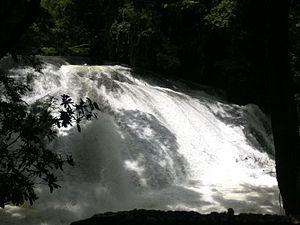
Macuspana est à la fois une municipalité de l'État du Tabasco et la ville principale de cette municipalité.